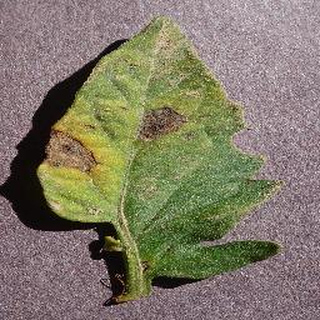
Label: tomato_early_blight